Jay Cooke

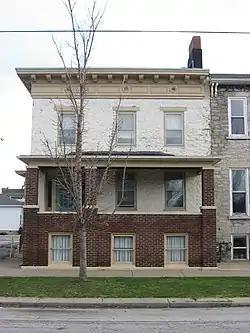
Eleutheros Cooke House in Sandusky

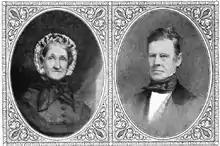
Eleutheros and Martha Cooke, parents of Jay Cooke

Cooke was born at Sandusky, Ohio, the son of Eleutheros Cooke and Martha Carswell Cooke. Eleutheros Cooke was a pioneer Ohio lawyer and Whig, a member of the Ohio General Assembly, and a member of Congress from Ohio from 1831 to 1833.